Wilfred Leigh Brintnell

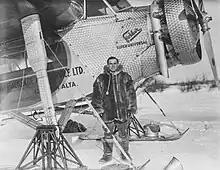
Fokker Super Universal in Alberta, Canada 1935. The person is famous Canadian aviator Leigh Brintnell

Wilfred Leigh Brintnell (August 27, 1895 – January 22, 1971) was a pioneering Canadian aviator.